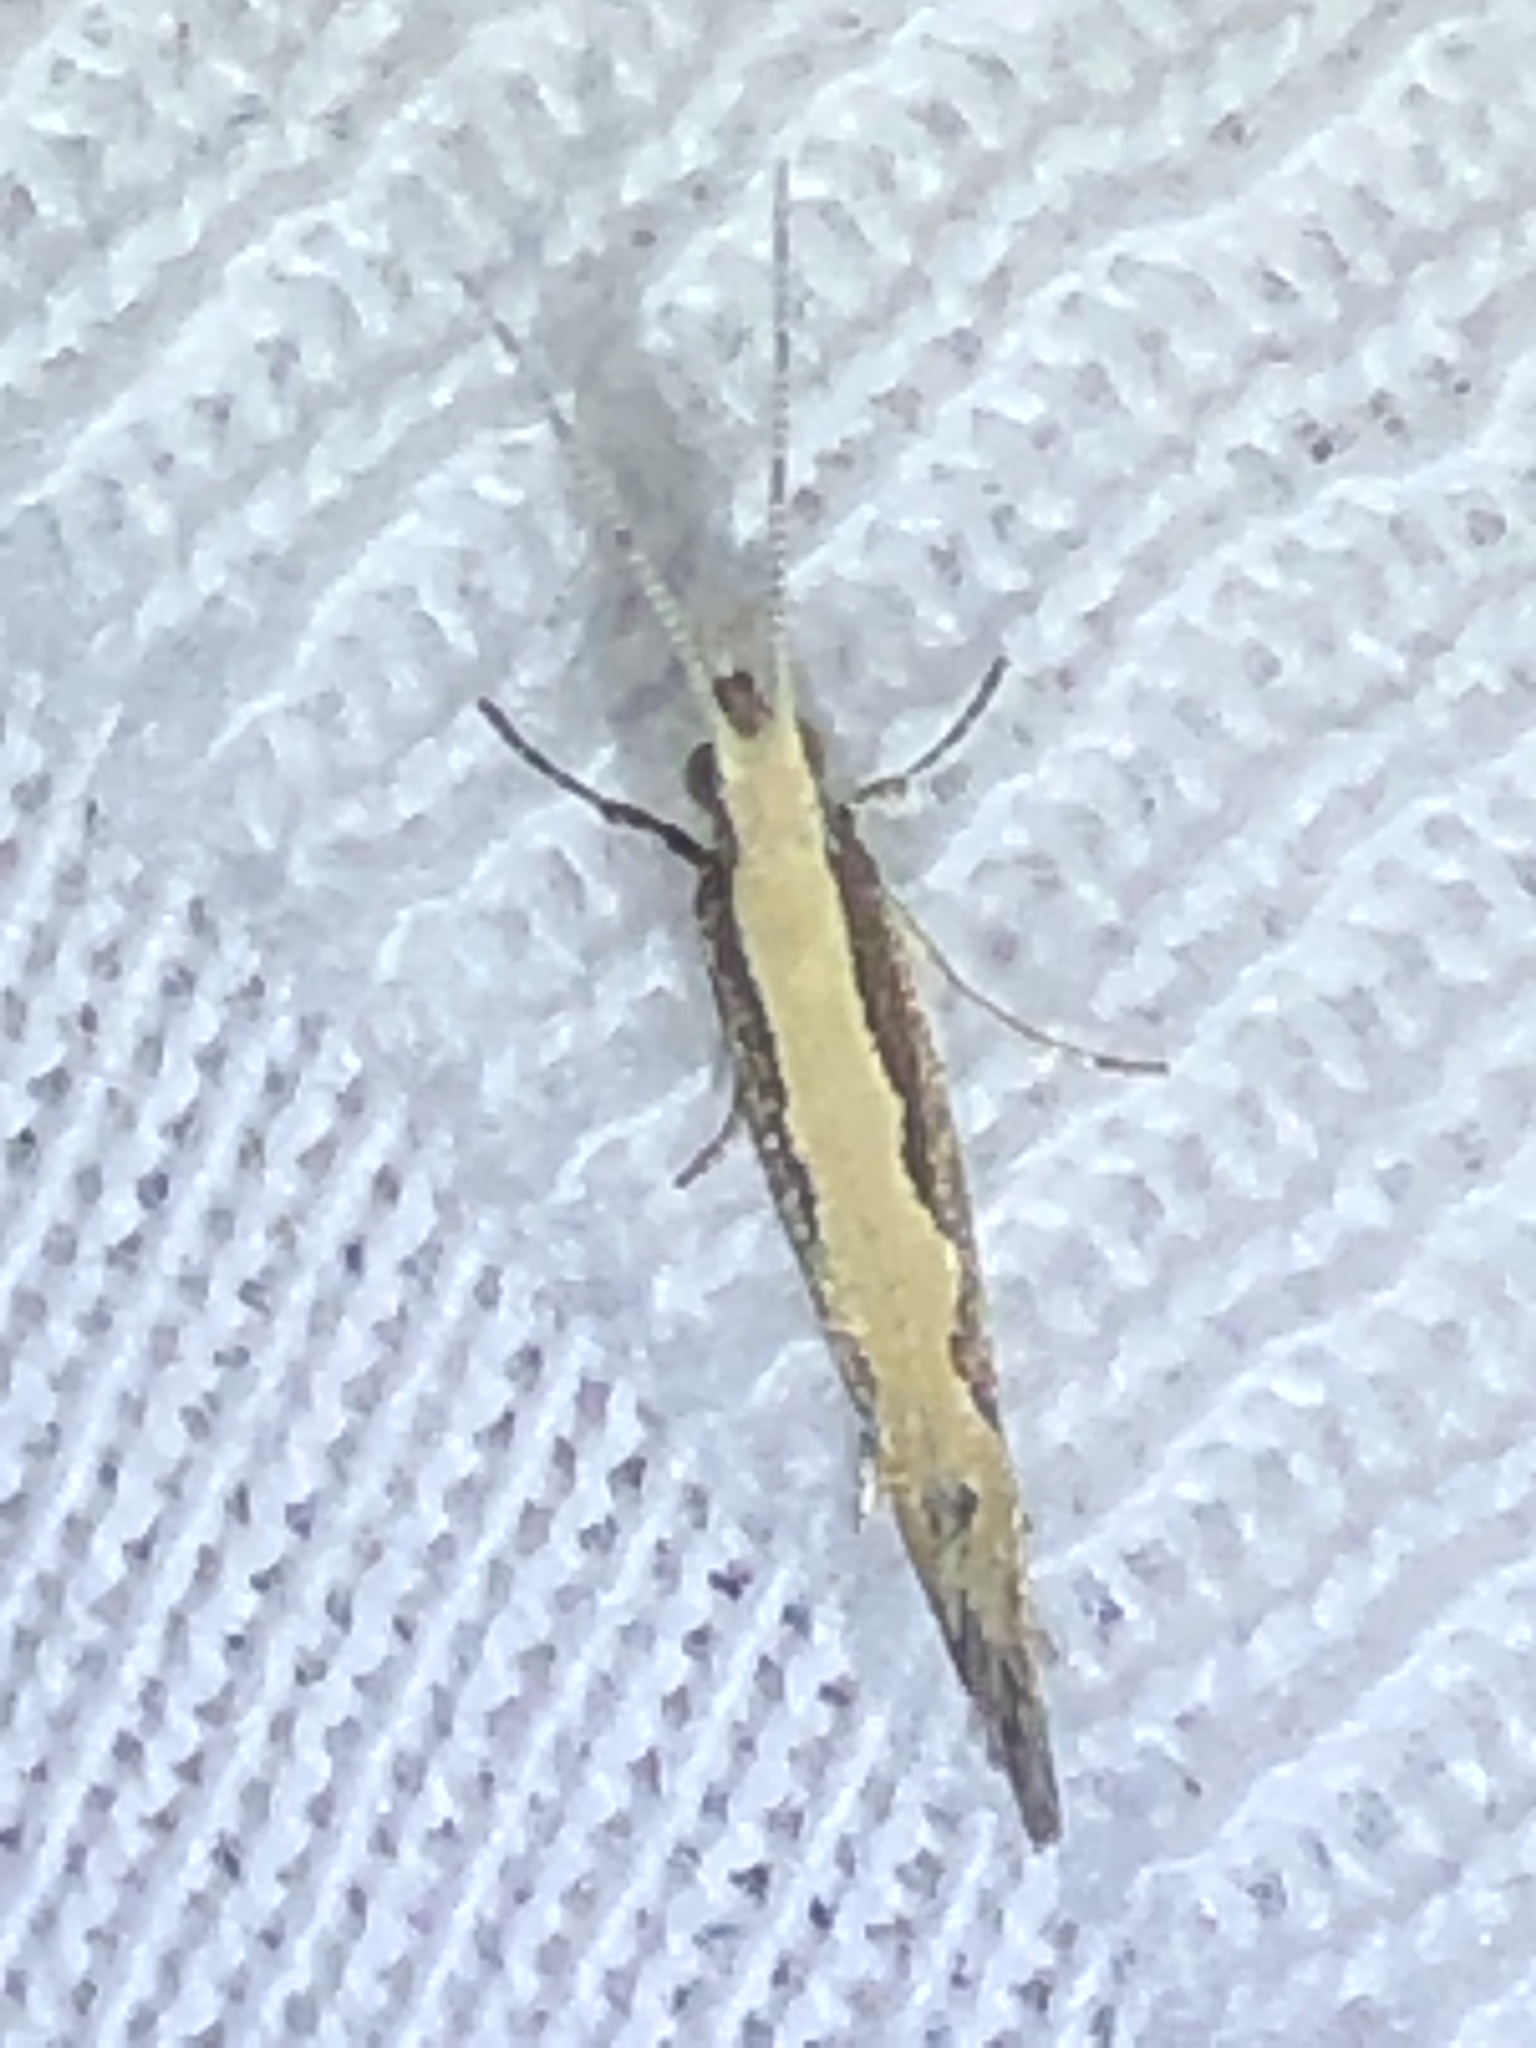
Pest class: diamondback_moth